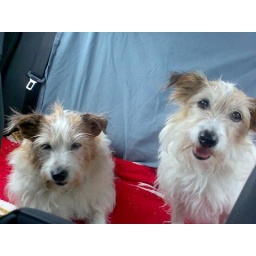
Bonny & Penny 1st Day in car on way home